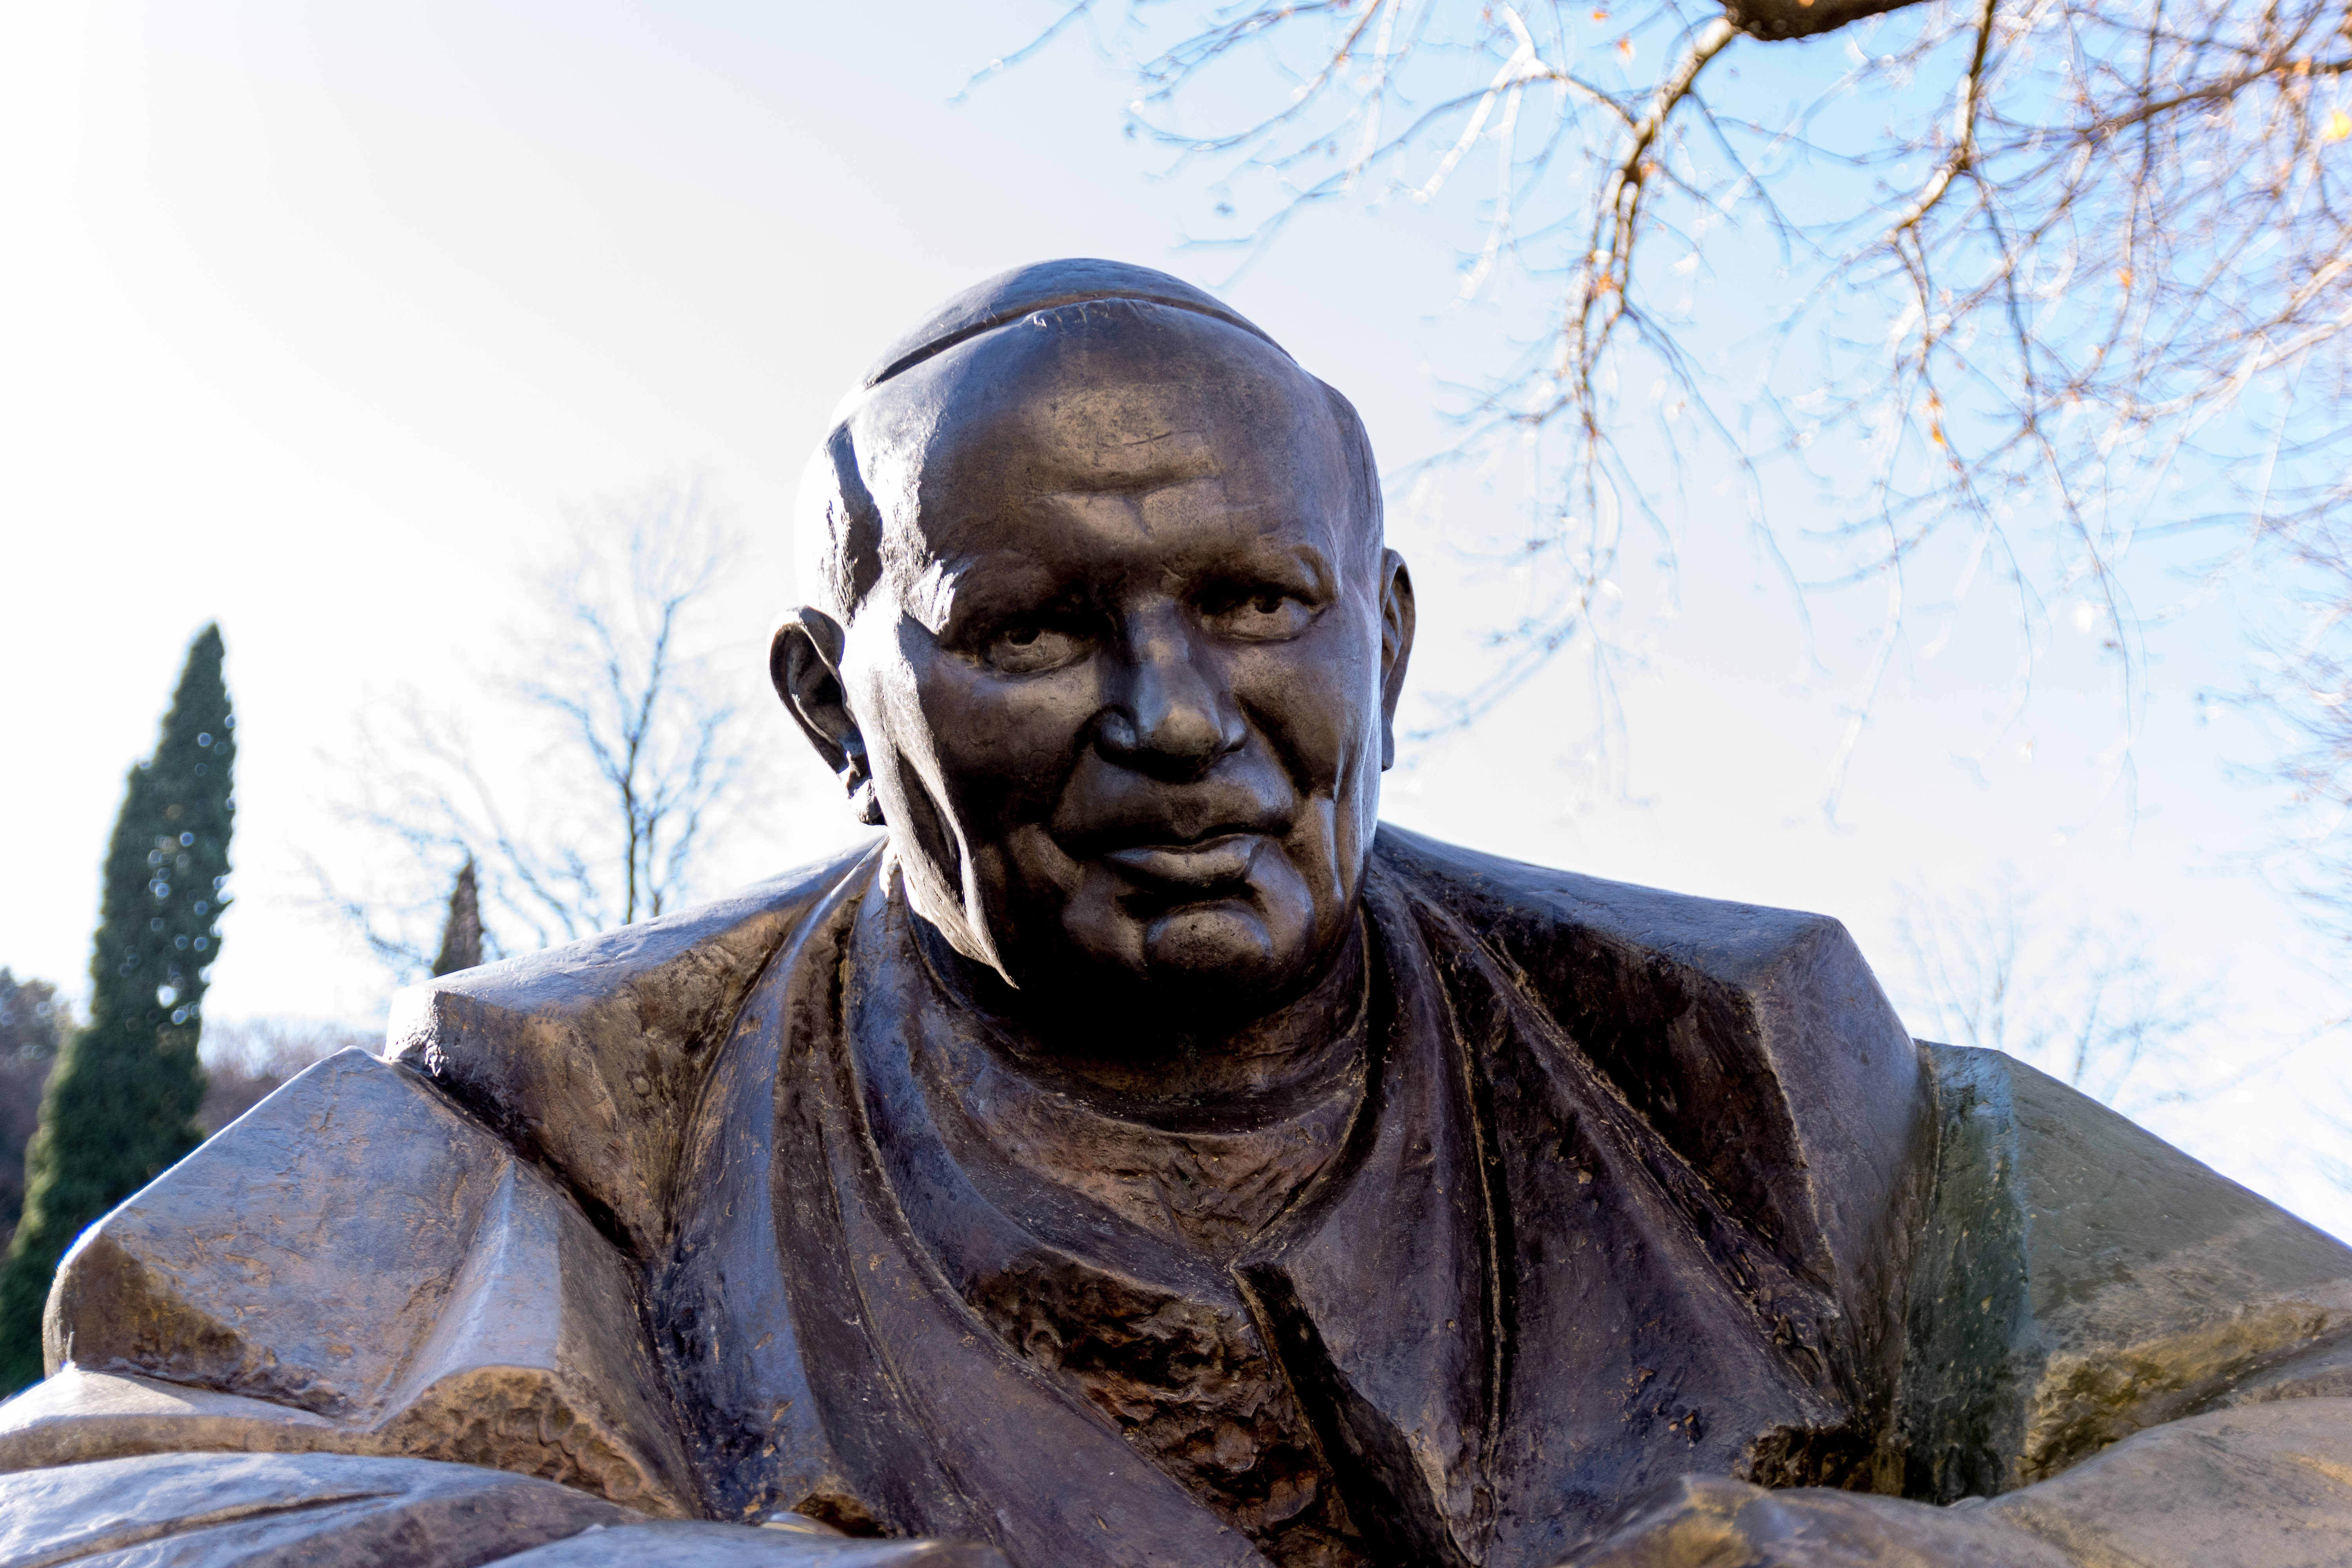
man, winter, people, monument, statue, church, sculpture, art, croatia, temple, pope, rijeka, trsat, pope john paul